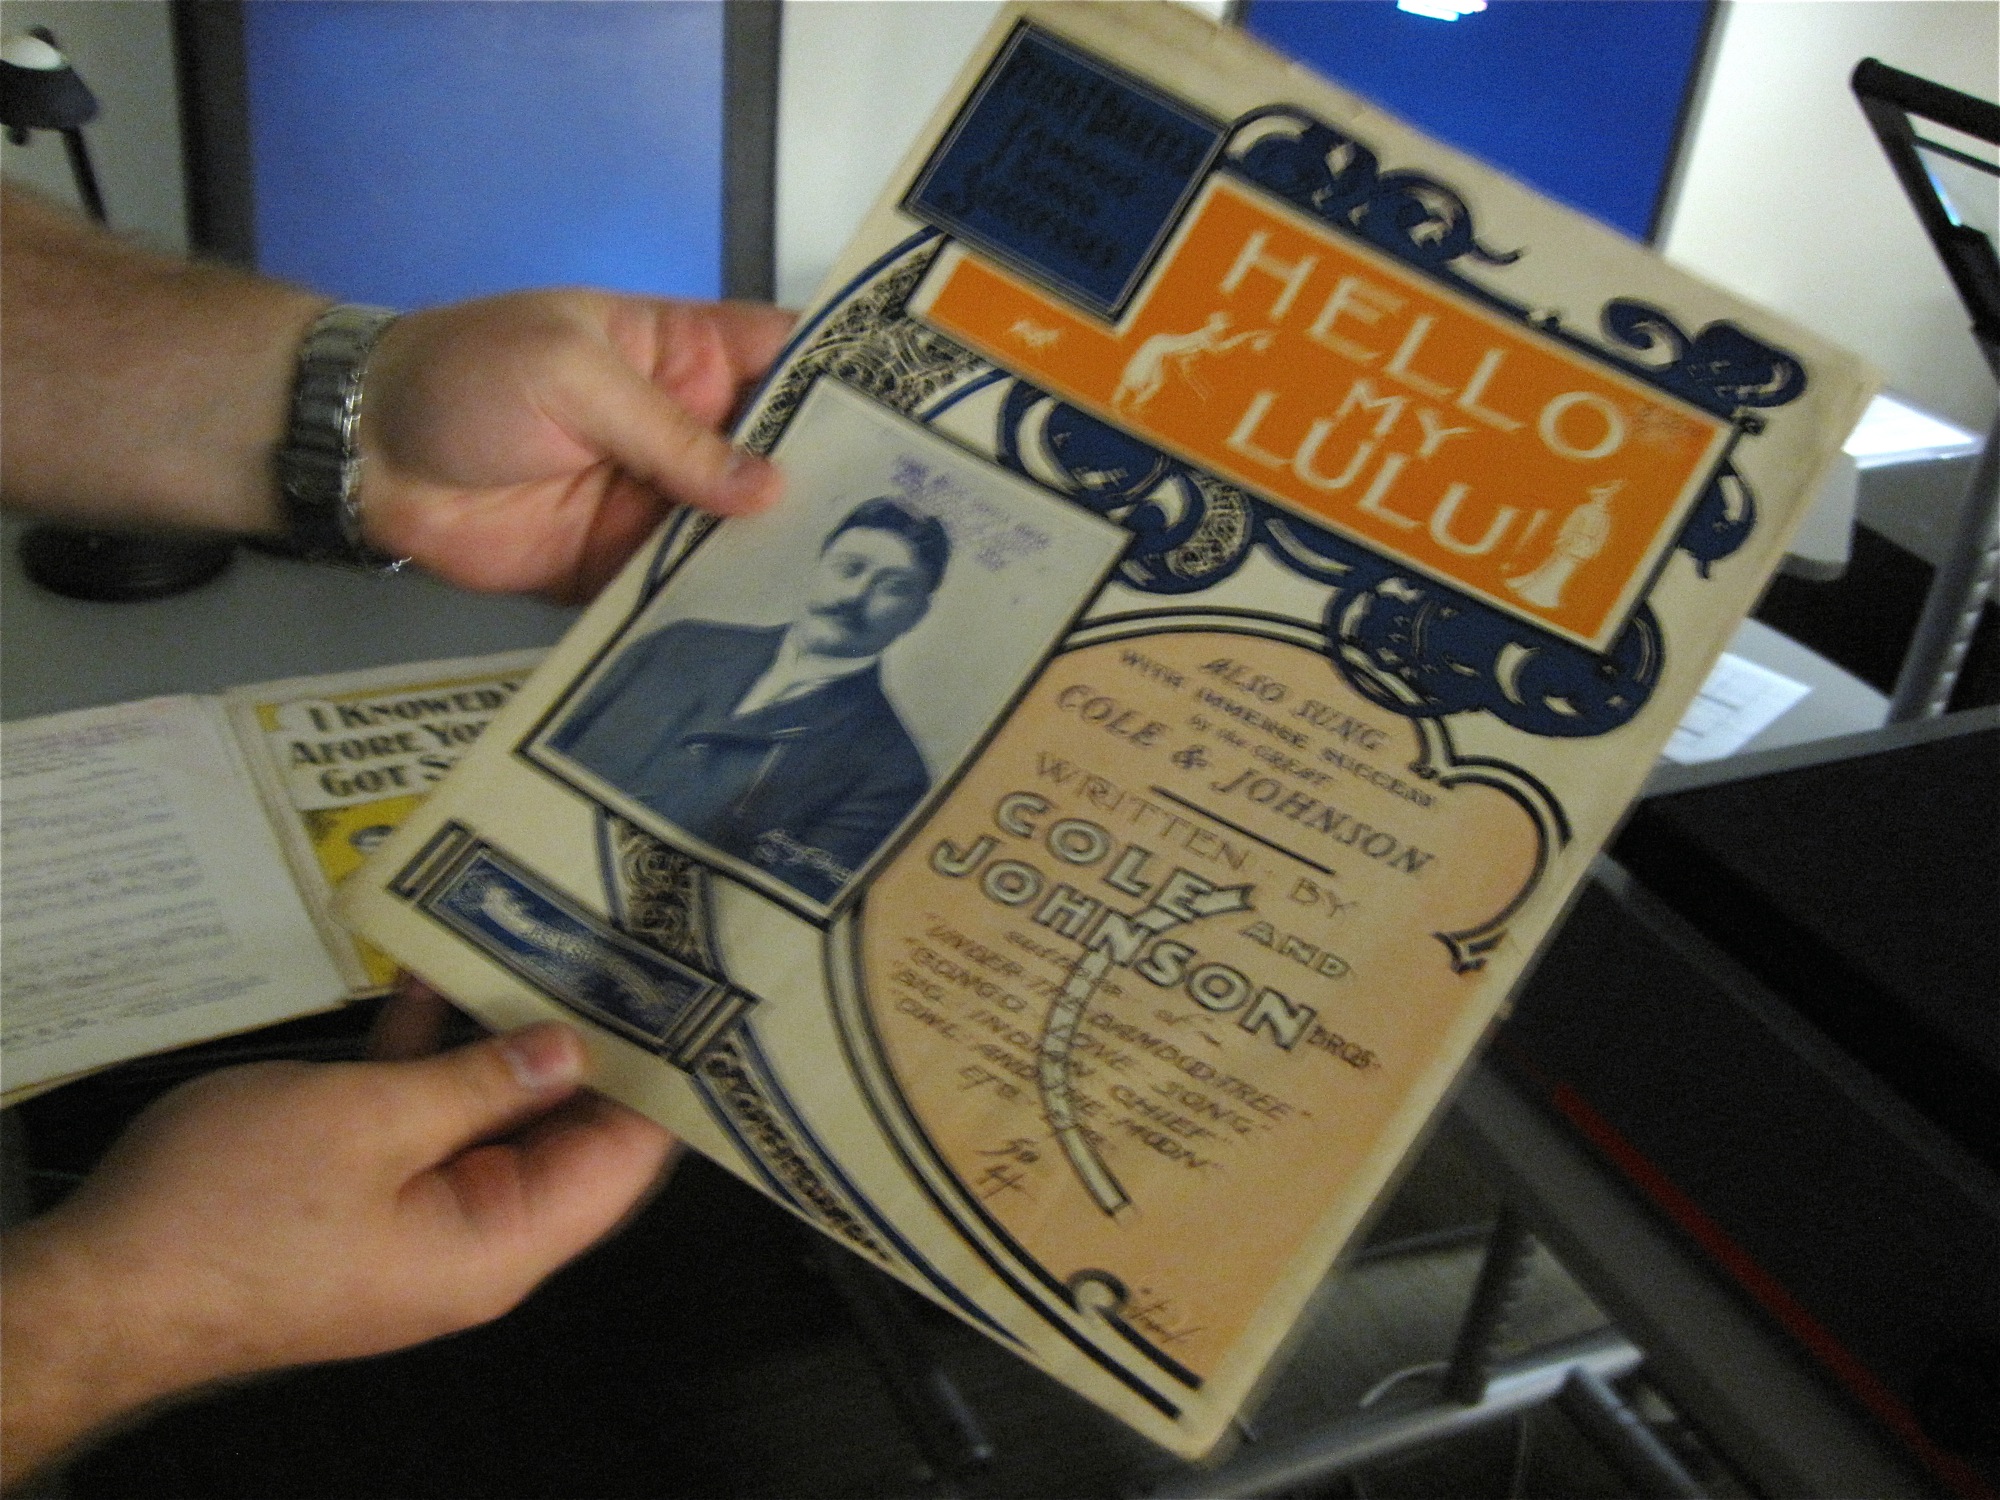
money, brand, cash, baylor, digitization